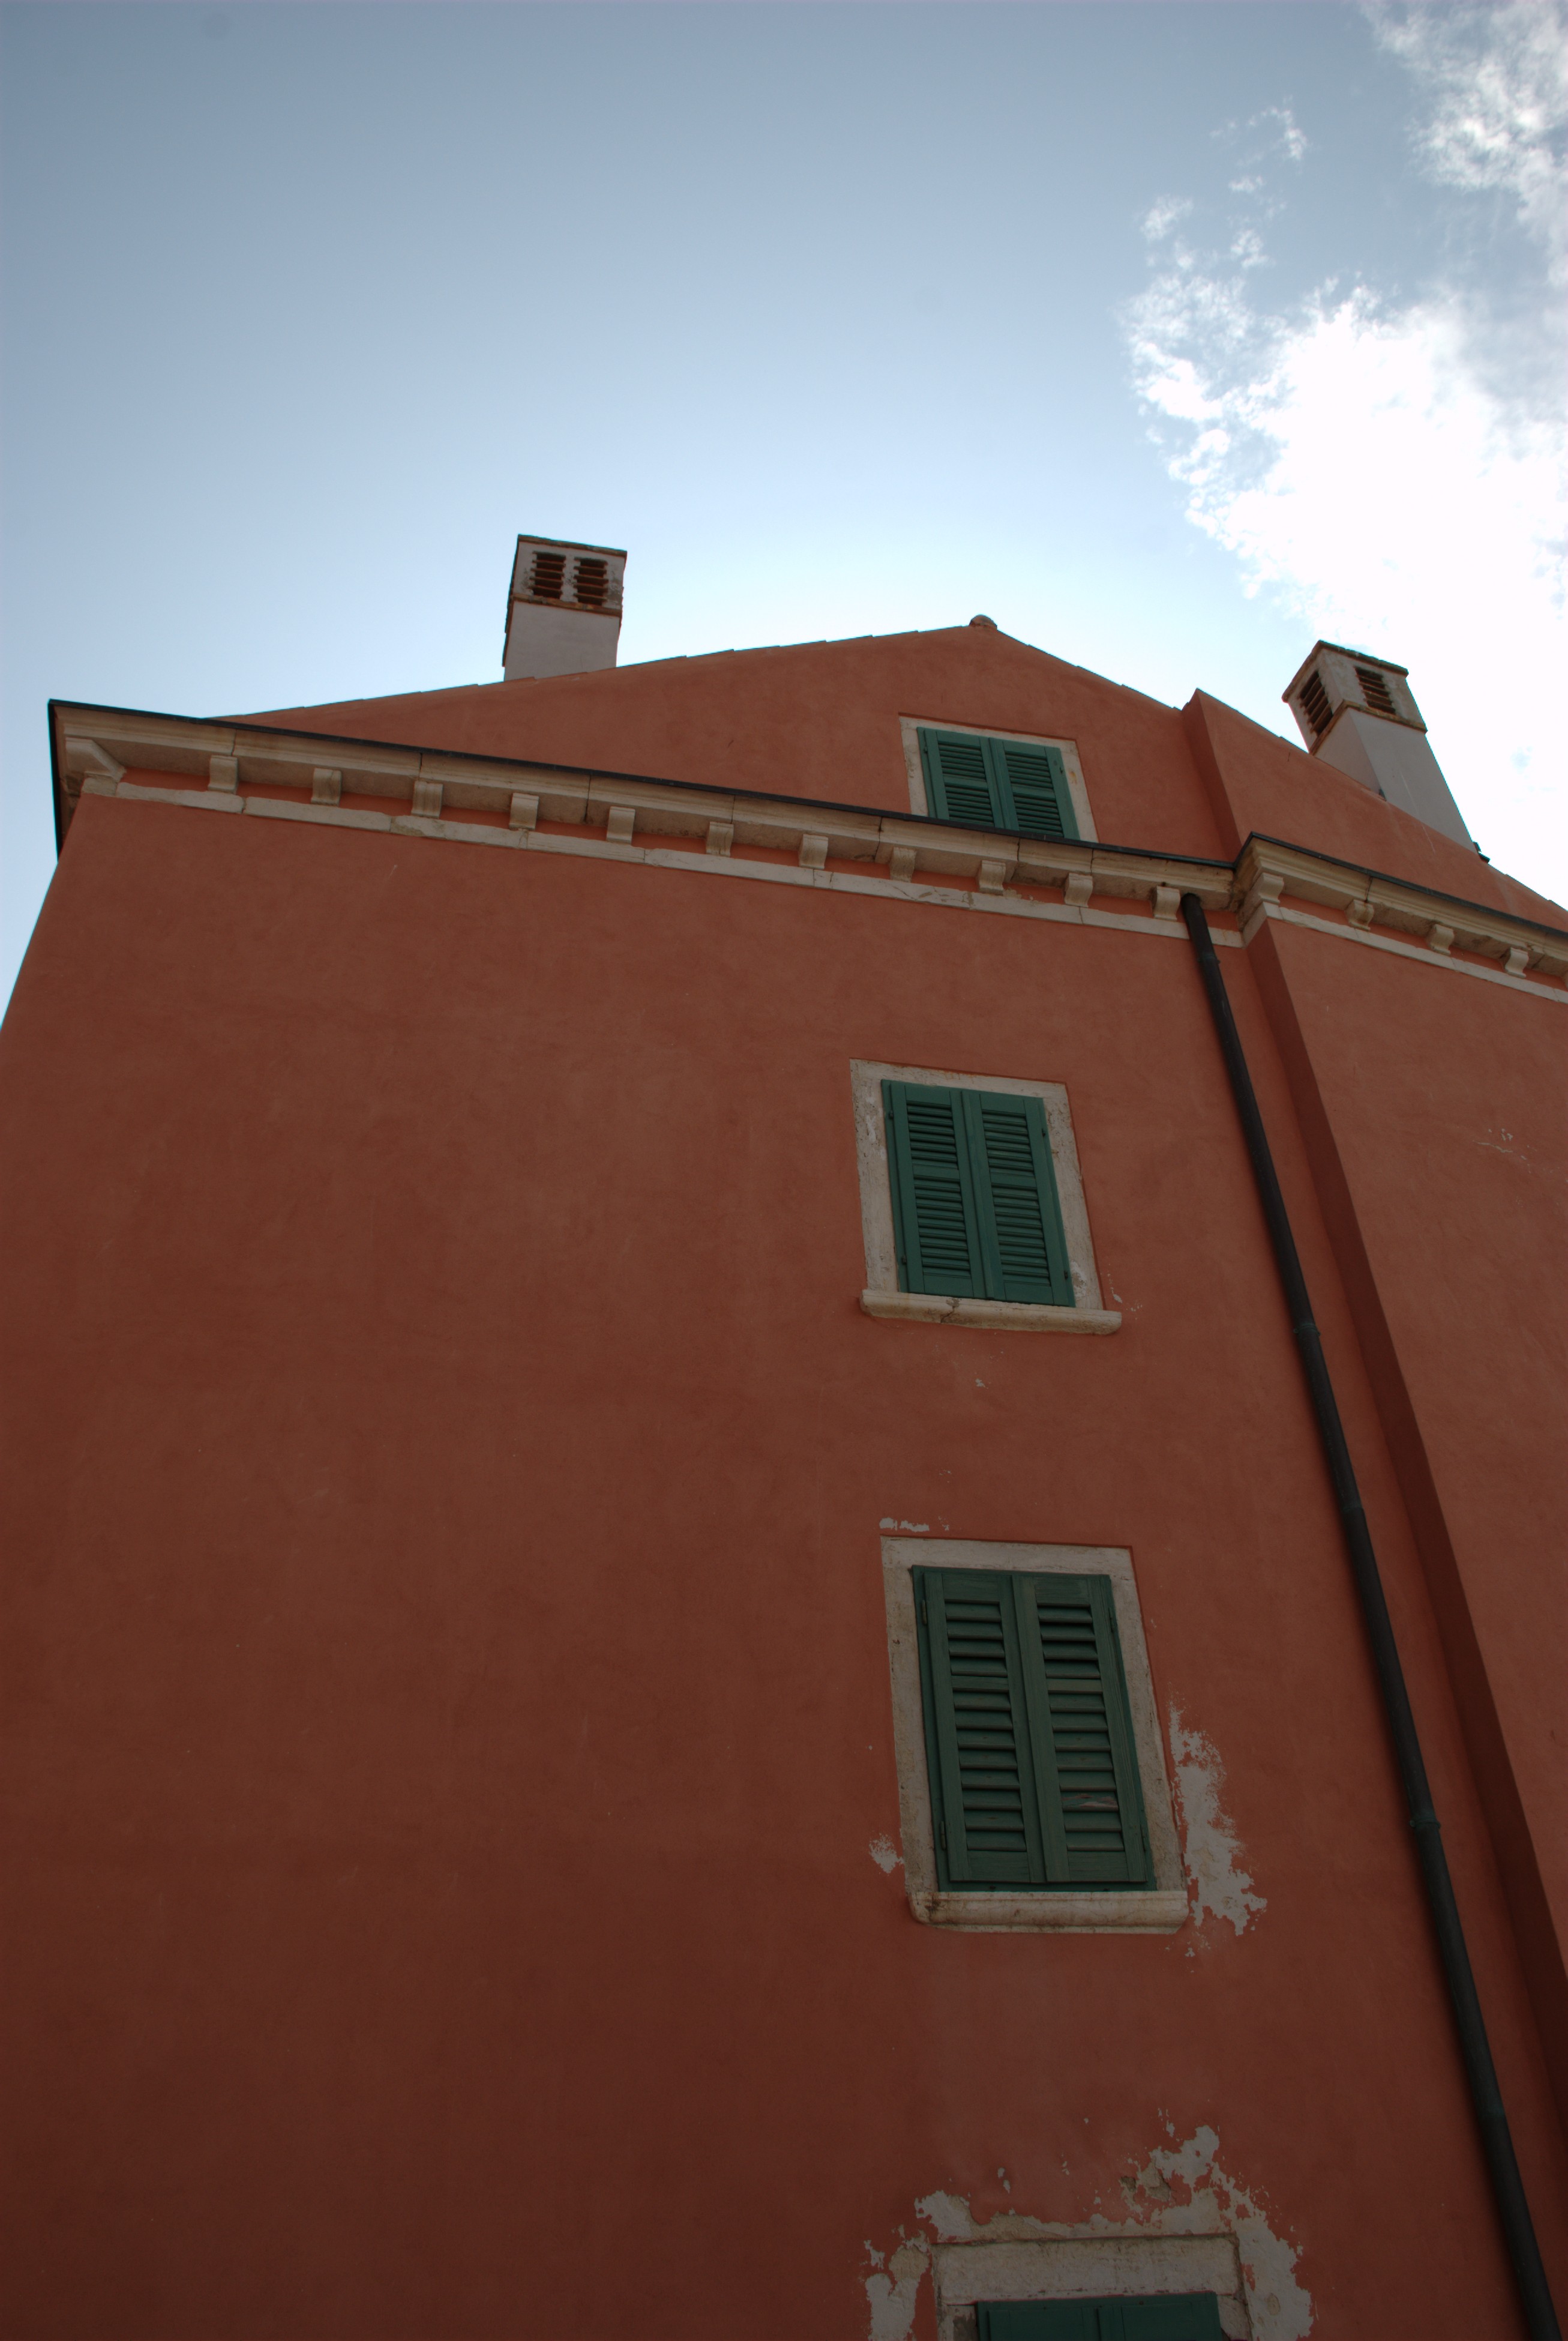
architecture, house, town, roof, city, wall, cityscape, europe, red, color, facade, croatia, shape, istria, adriatic, rovigno, rovinj, jadran, istra